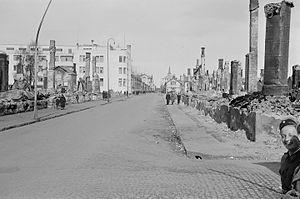
La maison Weckman est un bâtiment construit dans le quartier de Vanhatulli à Oulu en Finlande.